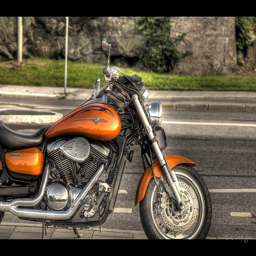
The orange motorcycle is ready to be ridden.
An orange motorcycle parked on the side of a road.
a motorcycle that is parked next to a road
A very nice looking motorcycle parked by a road.
A motorcycle parked on a sidewalk next to a roadway.